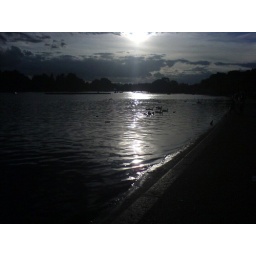
Some duck silhouettes in the lake at Hide Park.